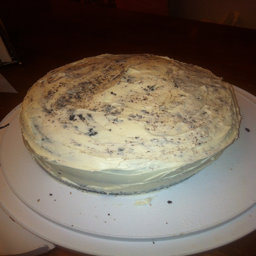
a moist cake will lead to crumbs